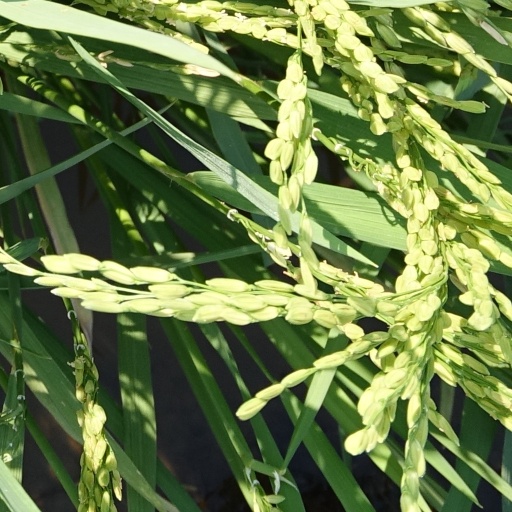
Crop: rice